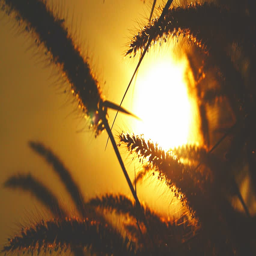
the grass in the morning light